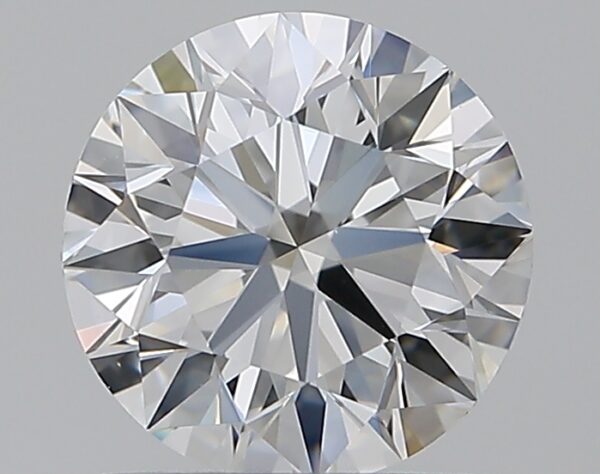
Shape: round
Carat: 0.9
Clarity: VS1
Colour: F
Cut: EX
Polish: EX
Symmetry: EX
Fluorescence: F
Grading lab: GIA
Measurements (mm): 6.13 x 6.16 x 3.85